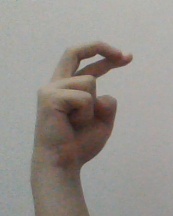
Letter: zay